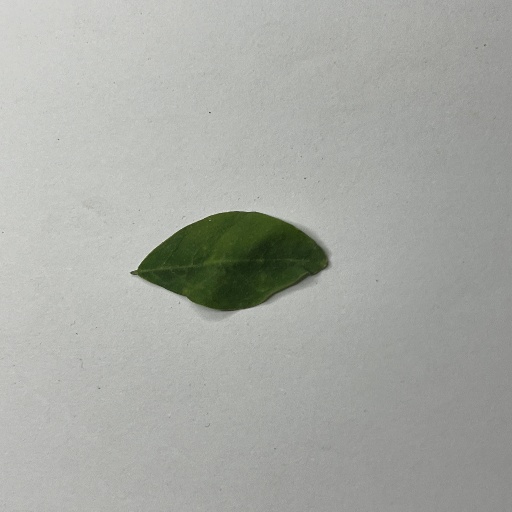
Species: Sojina
Leaf condition: Bacterial Spot